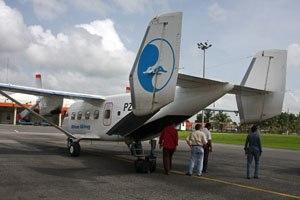
Blue Wing Airlines n.v. est une compagnie ayant son siège social à Zorg en Hoop Aéroport de Paramaribo, Suriname. La compagnie a commencé ses activités en janvier 2002 et opère sur des vols charters et des services réguliers de Paramaribo à destination de l'intérieur du Suriname, le Guyana, le Brésil, le Venezuela et la région des Caraïbes. Sa base principale est Zorg en Hoop de l'Aéroport. La compagnie est sur la liste des transporteurs aériens interdits dans l'UE pour les violations de la sécurité. Ils ont été temporairement retiré de la liste, le 28 novembre 2007, après la mise en œuvre d'un plan de mesures correctives ordonnées par l'UE, la Commission de Transport. Toutefois, le 6 juillet 2010, la compagnie aérienne a été banni à nouveau de l'union Européenne et de l'espace aérien du territoire français à la suite de trois accidents impliquant des appareils de Blue Wing Airlines : un le 3 avril 2008 à 19 morts, un autre accident le 15 octobre 2009 qui conduisent à quatre quelconque des blessures, et un troisième incident du 15 mai 2010 avec 8 décès.